Hear Them Calling

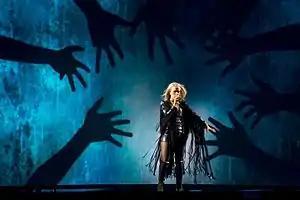
Greta Salóme during a rehearsal before the first semi-final

According to Eurovision rules, all nations with the exceptions of the host country and the "Big Five" (France, Germany, Italy, Spain and the United Kingdom) are required to qualify from one of two semi-finals in order to compete for the final; the top ten countries from each semi-final progress to the final. The European Broadcasting Union (EBU) split up the competing countries into six different pots based on voting patterns from previous contests, with countries with favourable voting histories put into the same pot. On 25 January 2016, a special allocation draw was held which placed each country into one of the two semi-finals, as well as which half of the show they would perform in. Iceland was placed into the first semi-final, to be held on 10 May 2016, and was scheduled to perform in the second half of the show. Once all the competing songs for the 2016 contest had been released, the running order for the semi-finals was decided by the shows' producers rather than through another draw, so that similar songs were not placed next to each other. Iceland was set to perform in position 16, following the entry from Montenegro and before the entry from Bosnia and Herzegovina.